Nick Vanos

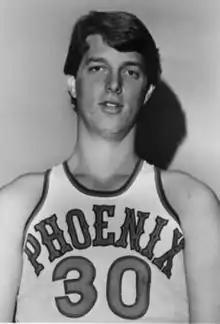

Nicolaas Peter Vanos (April 13, 1963 – August 16, 1987) was an American professional basketball player for the Phoenix Suns of the National Basketball Association (NBA). The San Mateo, California, native was selected 32nd by the Suns in the 1985 NBA draft, after playing for Hillsdale High School and collegiately at Santa Clara University. He played for the Suns as a center on the team.